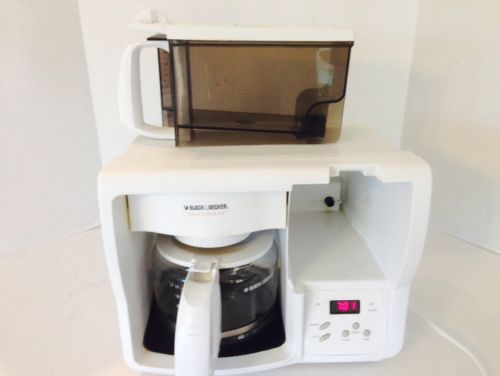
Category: coffee maker